Cluster (band)

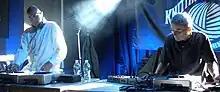
Hans-Joachim Roedelius (left) and Dieter Moebius perform as Cluster in New York, 2008.

Cluster was a German musical duo consisting of Hans-Joachim Roedelius and Dieter Moebius, formed in 1971 and associated with West Germany's krautrock and kosmische music scenes. Originating from the earlier Berlin-based group Kluster, the duo relocated in 1971 to the countryside village of Forst, Lower Saxony, where they built a studio and collaborated with musicians such as Conny Plank, Brian Eno, and Michael Rother. With Rother, they formed the influential side project Harmonia. Cluster disbanded in 1981 but reunited twice, from 1989 to 1997 and again from 2007 to 2010.